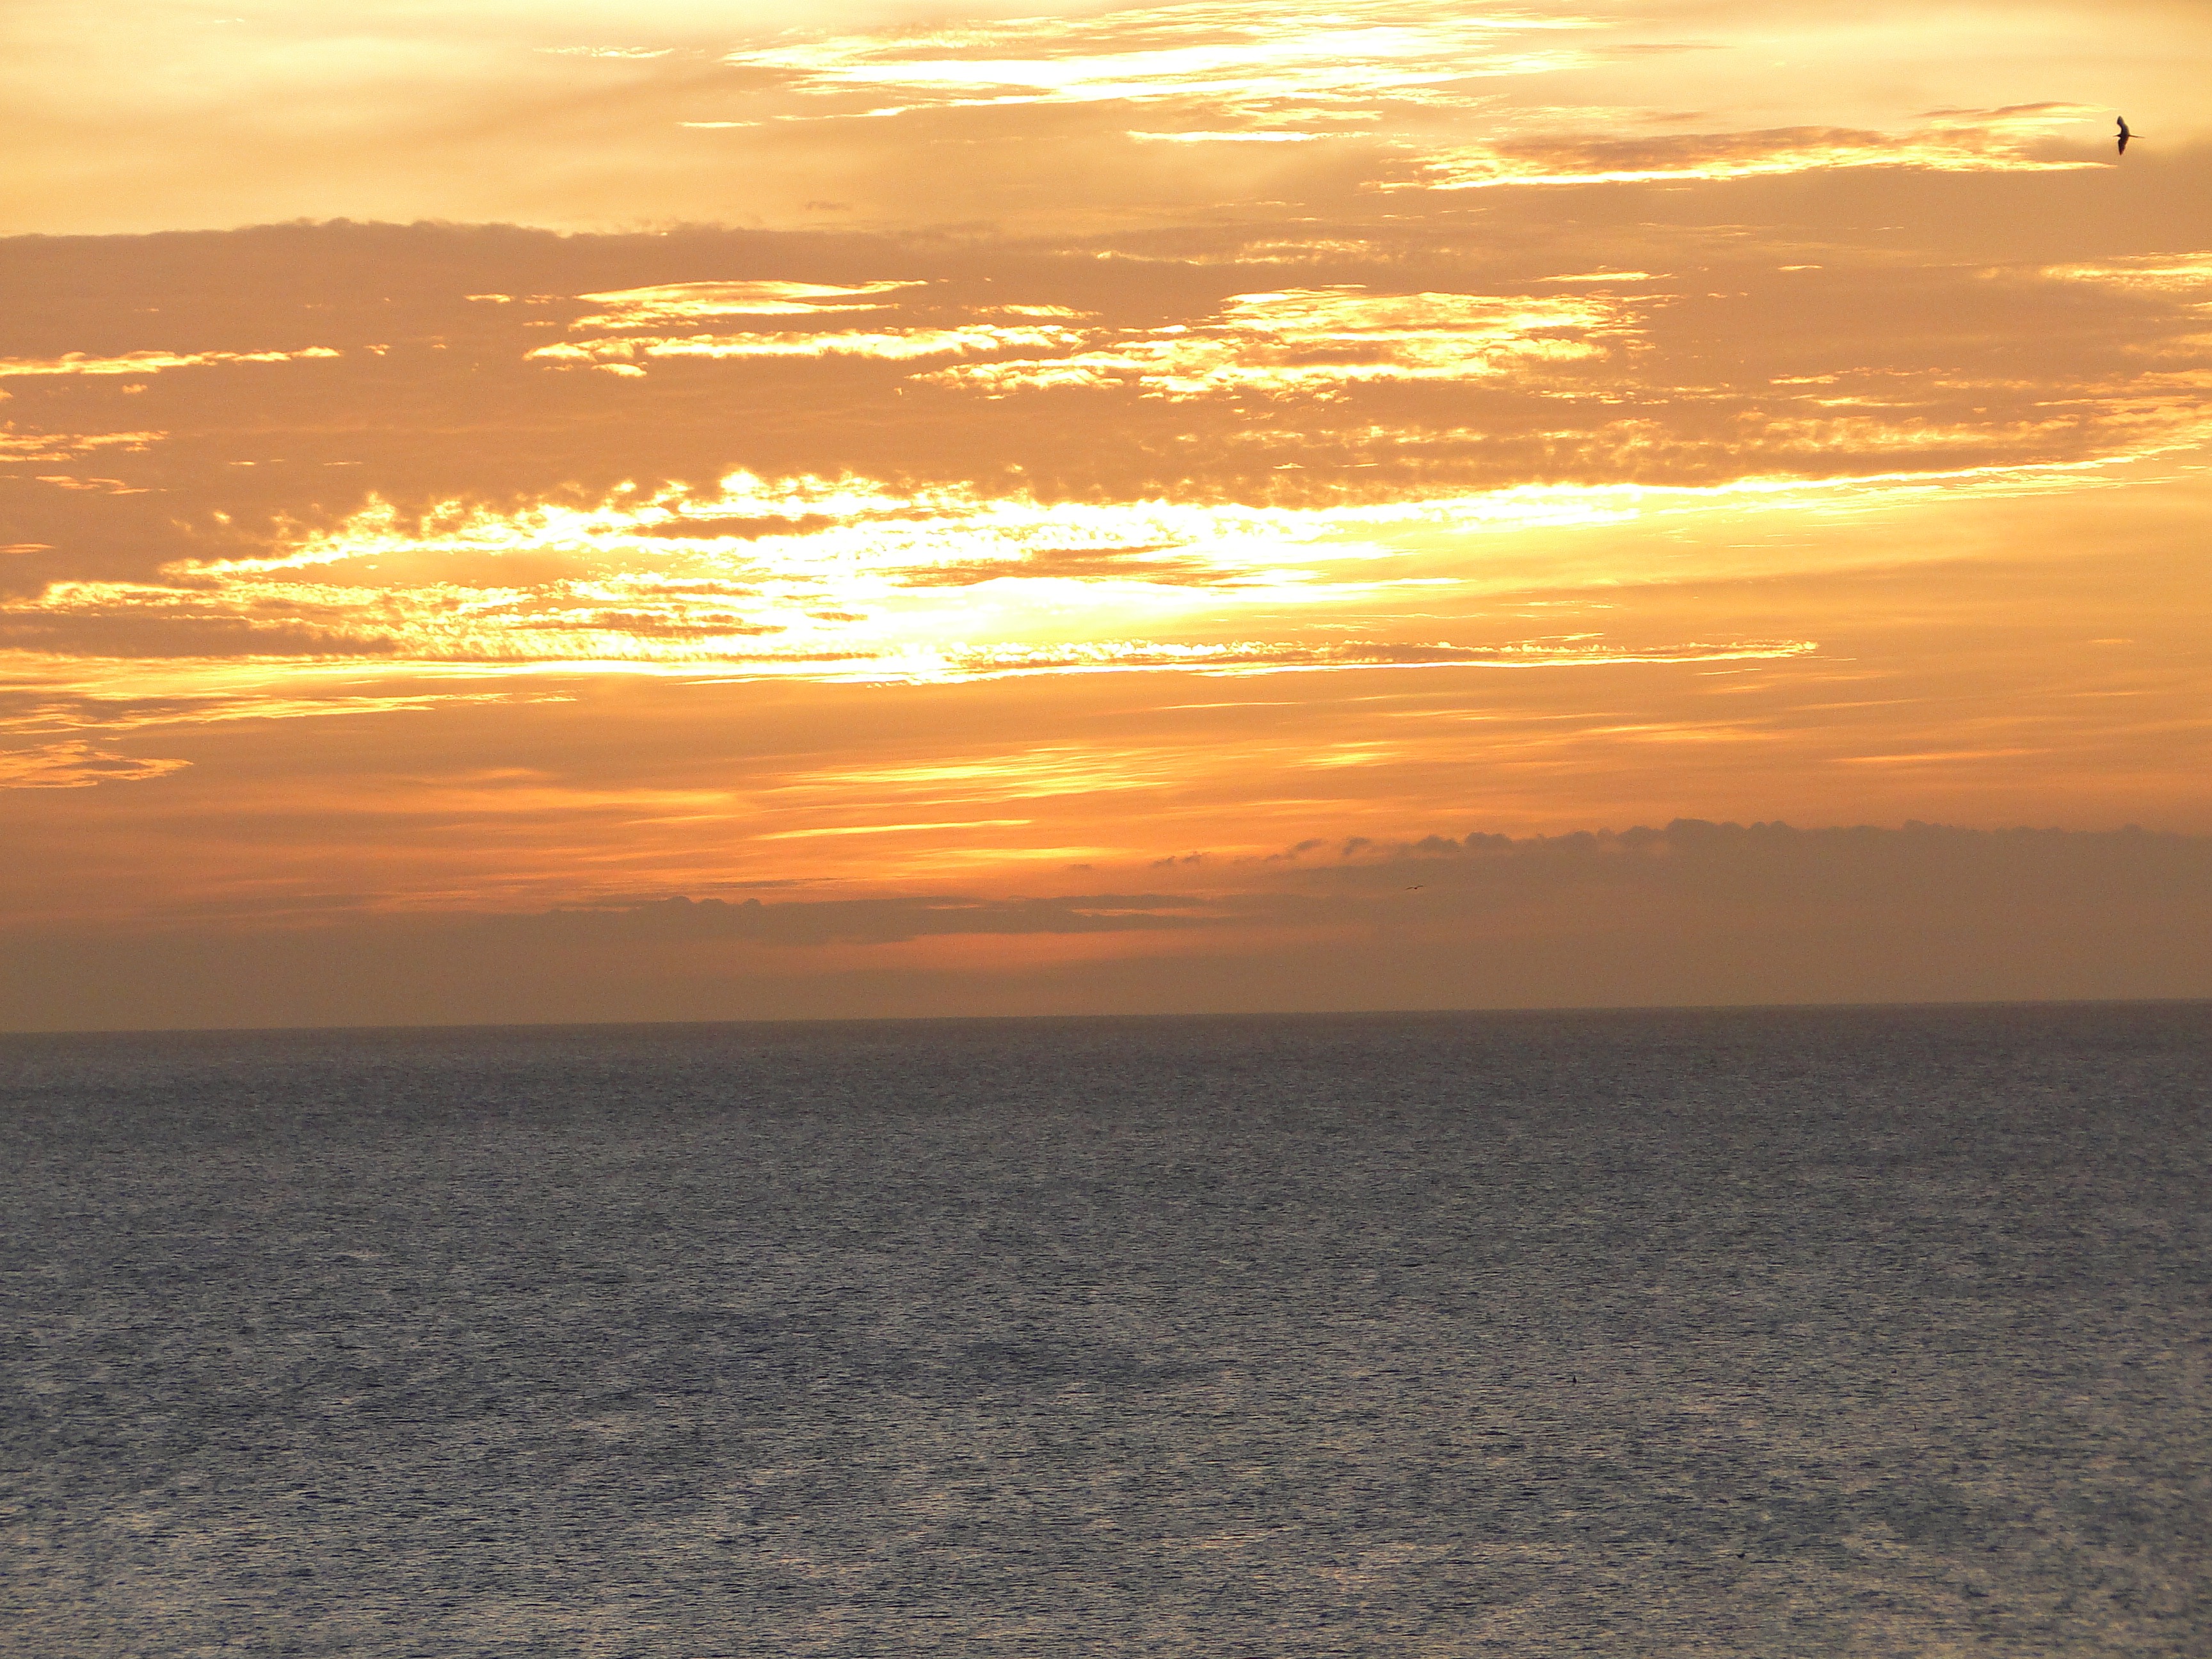
beach, sea, coast, sand, ocean, horizon, cloud, sky, sun, sunrise, sunset, sunlight, morning, shore, wave, dawn, dusk, evening, bay, body of water, clouds, afterglow, ocher, yellowish, wind wave, red sky at morning